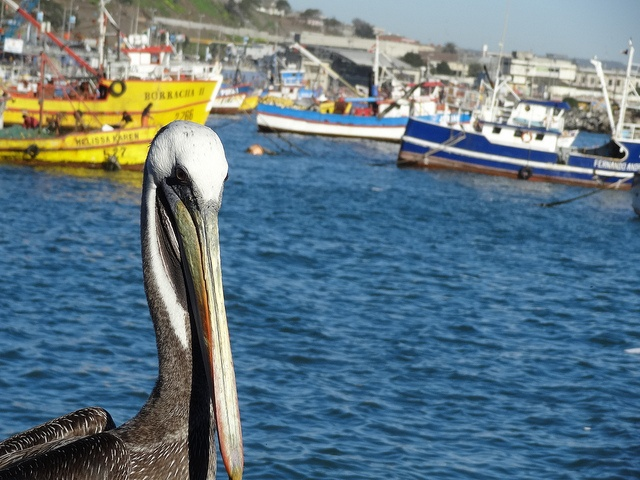
A close up of a pelican bird near a harbor filled with boats.
a bird stands in front of a body of water
A bird sitting on top of water near a bunch of boats.
A pelican holds its head down with a crowd of boats floating behind it.
A pelican in front of a pier with many boats.